Farrukh Beg

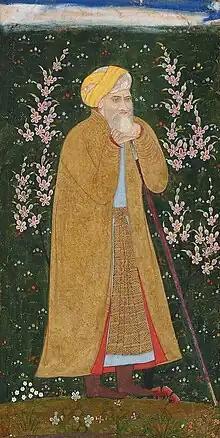
Portrait of an old man, a presumed self-portrait (detail). Metropolitan Museum of Art, New York

Farrukh Beg (Persian: فرخ بیگ; – after 1615), also known as Farrukh Husayn, was a Persian miniature painter, who spent a bulk of his career in Safavid Iran and Mughal India, praised by Mughal Emperor Jahangir as "unrivaled in the age."